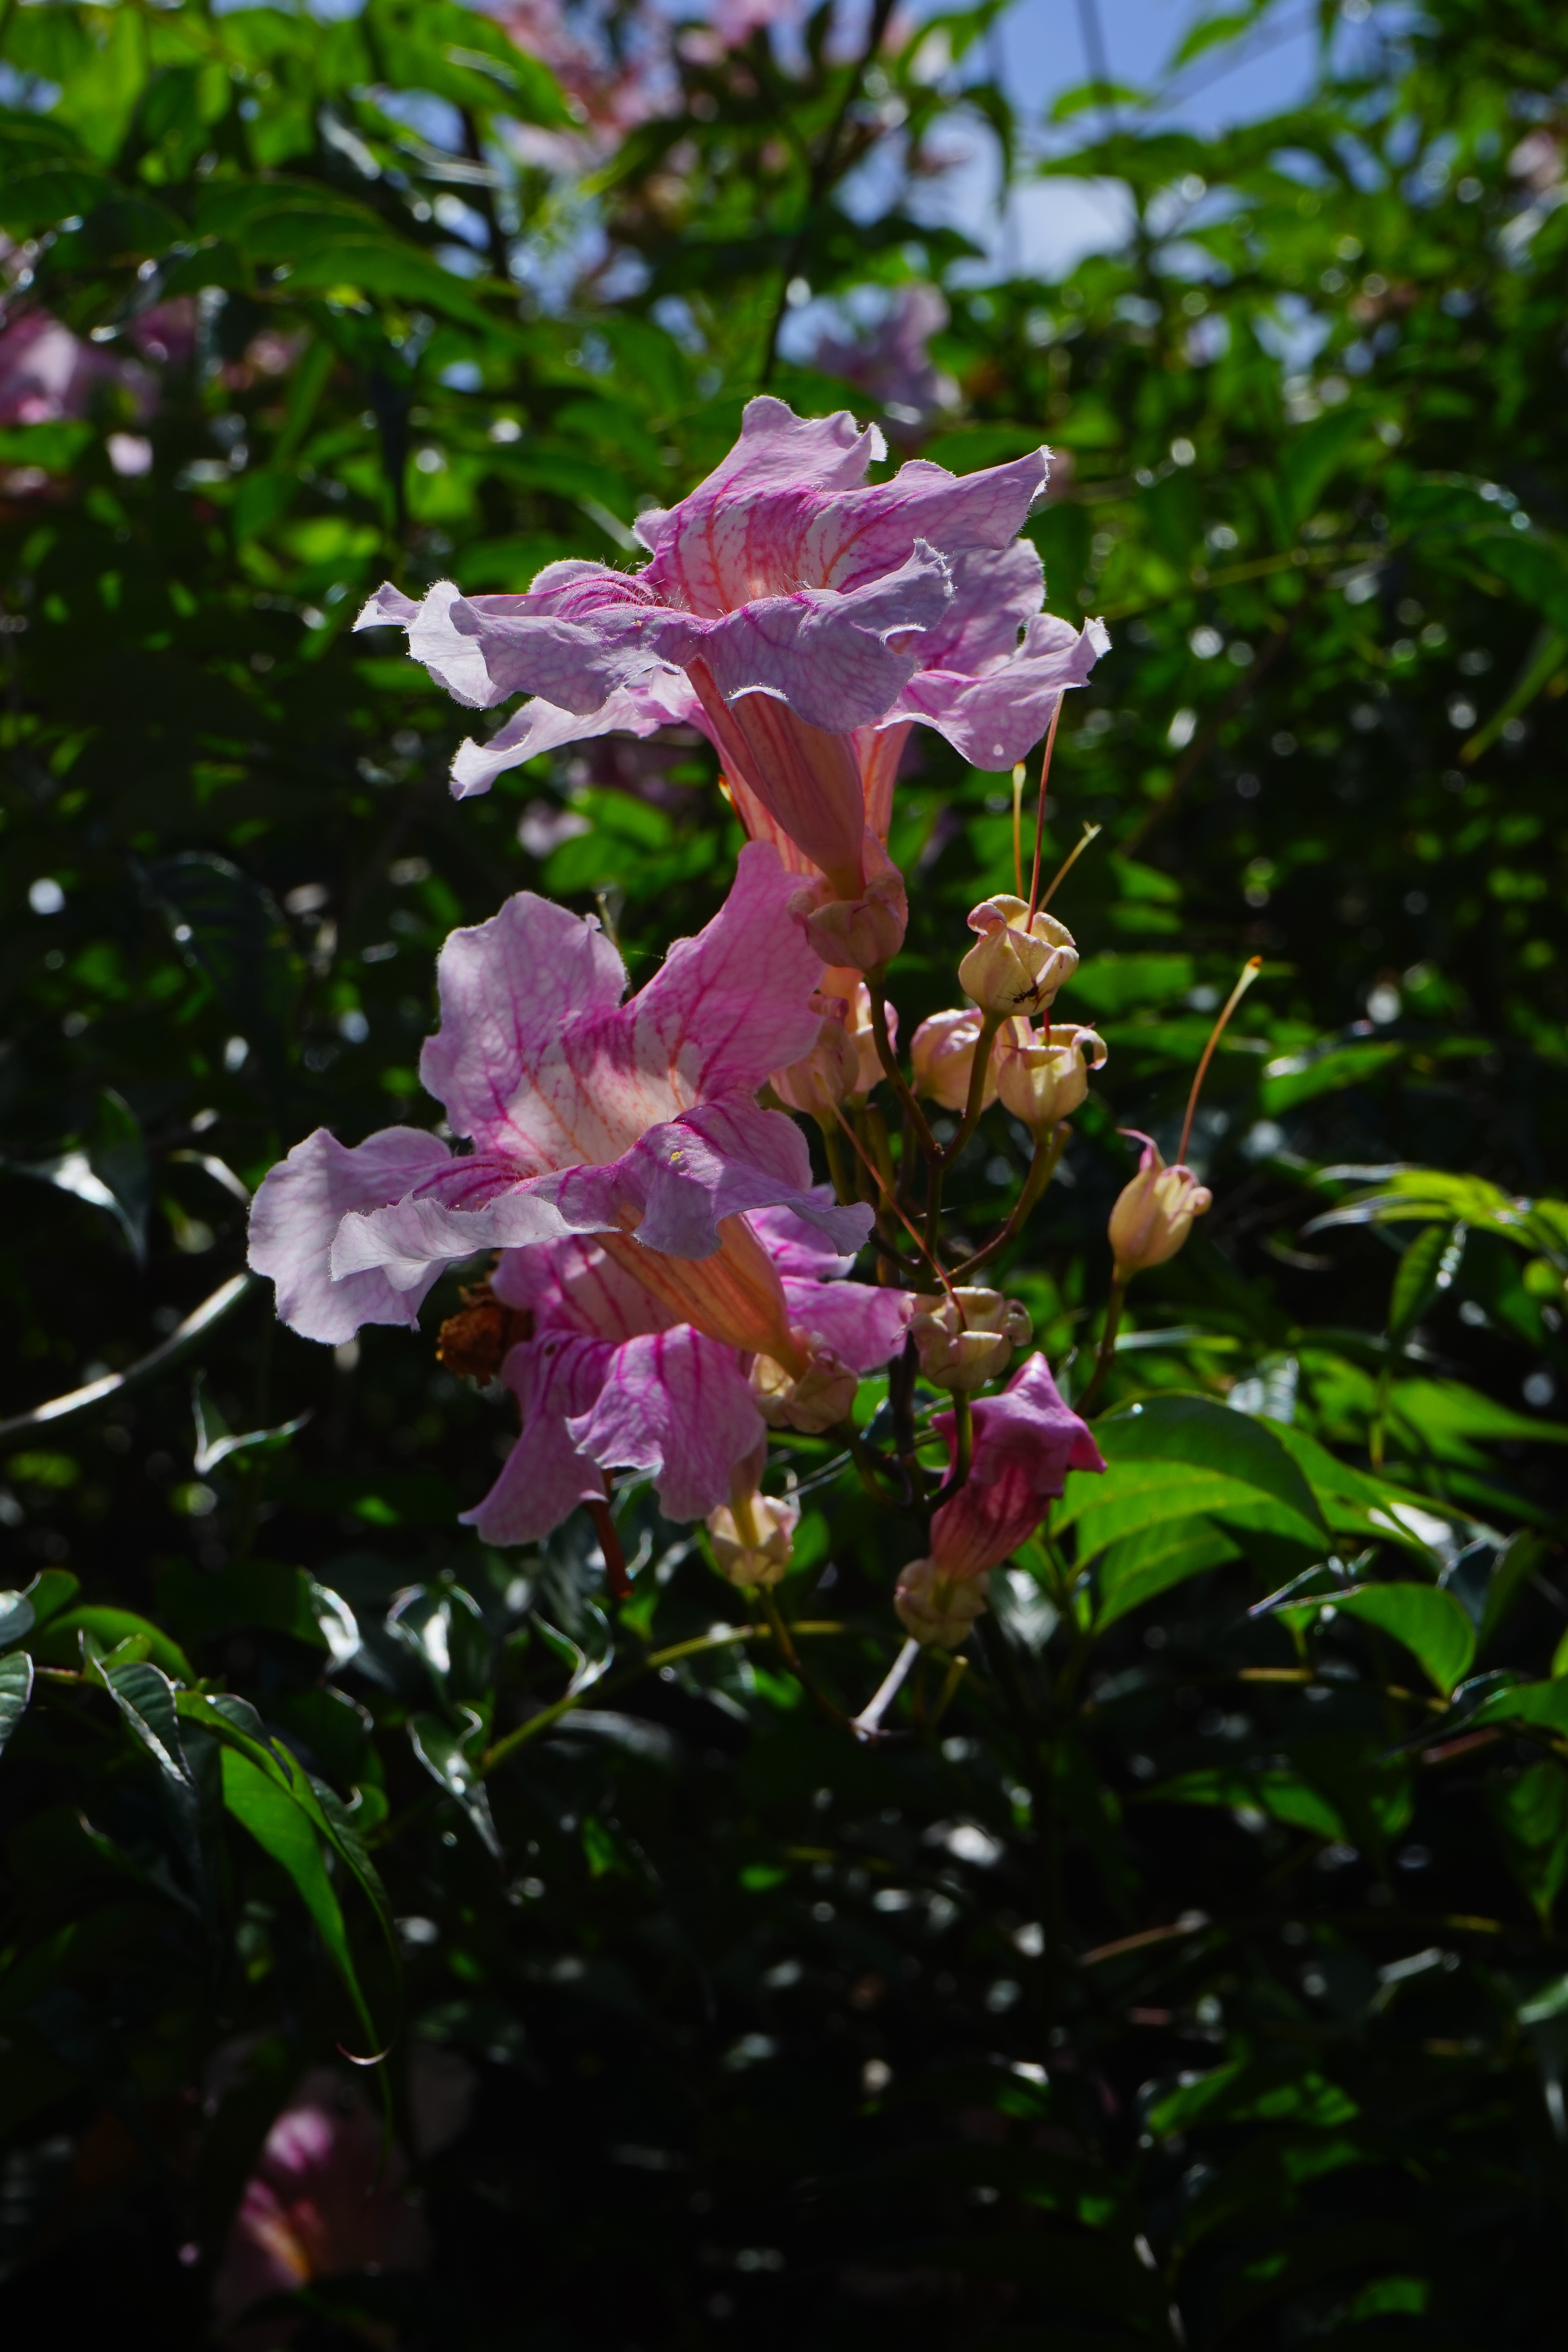
blossom, plant, leaf, flower, bloom, bush, botany, garden, pink, flora, wildflower, shrub, flowering plant, bignoniaceae plants, bignoniaceae, land plant, pink trumpet vine, podranea ricasoliana, far maw bignonie, bignonie